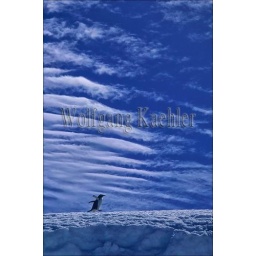
Antarctica, south orkney islands, laurie island, gentoo penguin walking on snow, clouds in background